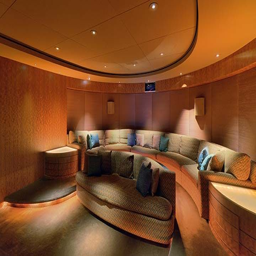
homes for sale and luxury real estate including horse farms and property in the areas